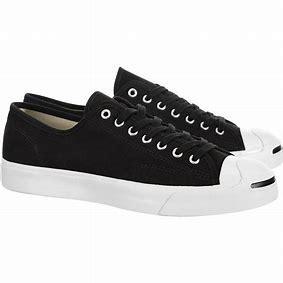
Brand: Converse
Model: Jack Purcell